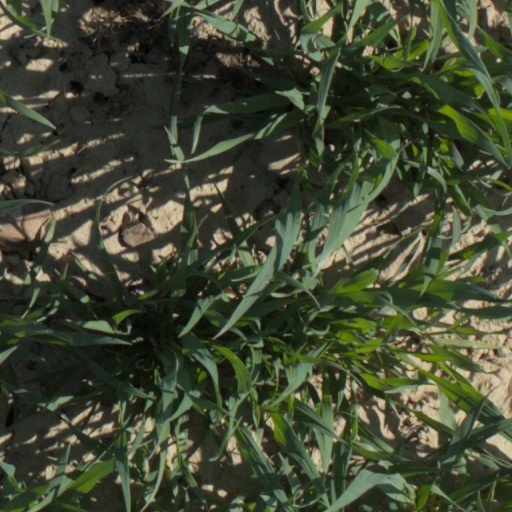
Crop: wheat